2017–18 Southampton F.C. season

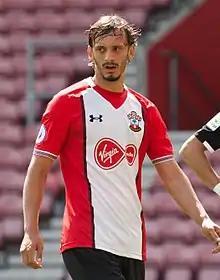
Manolo Gabbiadini scored the club's first goal of the season in their second match, against West Ham United.

In their opening game of the season, Southampton were held to a goalless draw at home by Swansea City. The Saints enjoyed the majority of chances on goal, with Dušan Tadić, Manolo Gabbiadini and Maya Yoshida coming closest to scoring. The following week, Southampton beat West Ham United 3–2 to move up to fifth in the league table. Gabbiadini converted in the 11th minute with the club's first home goal since April, before Marko Arnautović was sent off for the visitors 12 minutes before half-time. Tadić doubled the hosts' lead with a penalty given away by former Saints defender José Fonte five minutes after the red card, before Javier Hernández brought one back for the Hammers on the stroke of half-time. Hernández equalised for West Ham in the second half, but a second penalty for the home side was scored by substitute Charlie Austin in the final minute of the game. The side's next match, away at Huddersfield Town, ended goalless. Nathan Redmond came close for the Saints in both halves, although the hosts enjoyed more chances on goal. Ryan Bertrand almost scored in injury time at the end of the game, but his header was cleared off the line by defender Tommy Smith.